Wensleydale

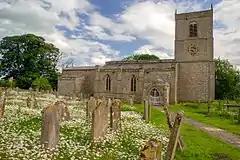
Holy Trinity, originally called Wensley Church

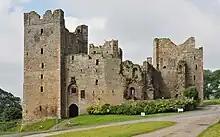
Bolton Castle, 2014

At the time of the Domesday Book in 1086, Wensley included two berewicks [a portion of farmland], "one of 4 and another of 3 carucates [units of land area], each attached to Count Alan's manor of East Witton". The Count's entire holding in the area included only 11 villagers, 2 smallholders and 18 ploughlands. By 1199, Wensley Church, under the patronship of "Niel son of Alexander", was in operation.